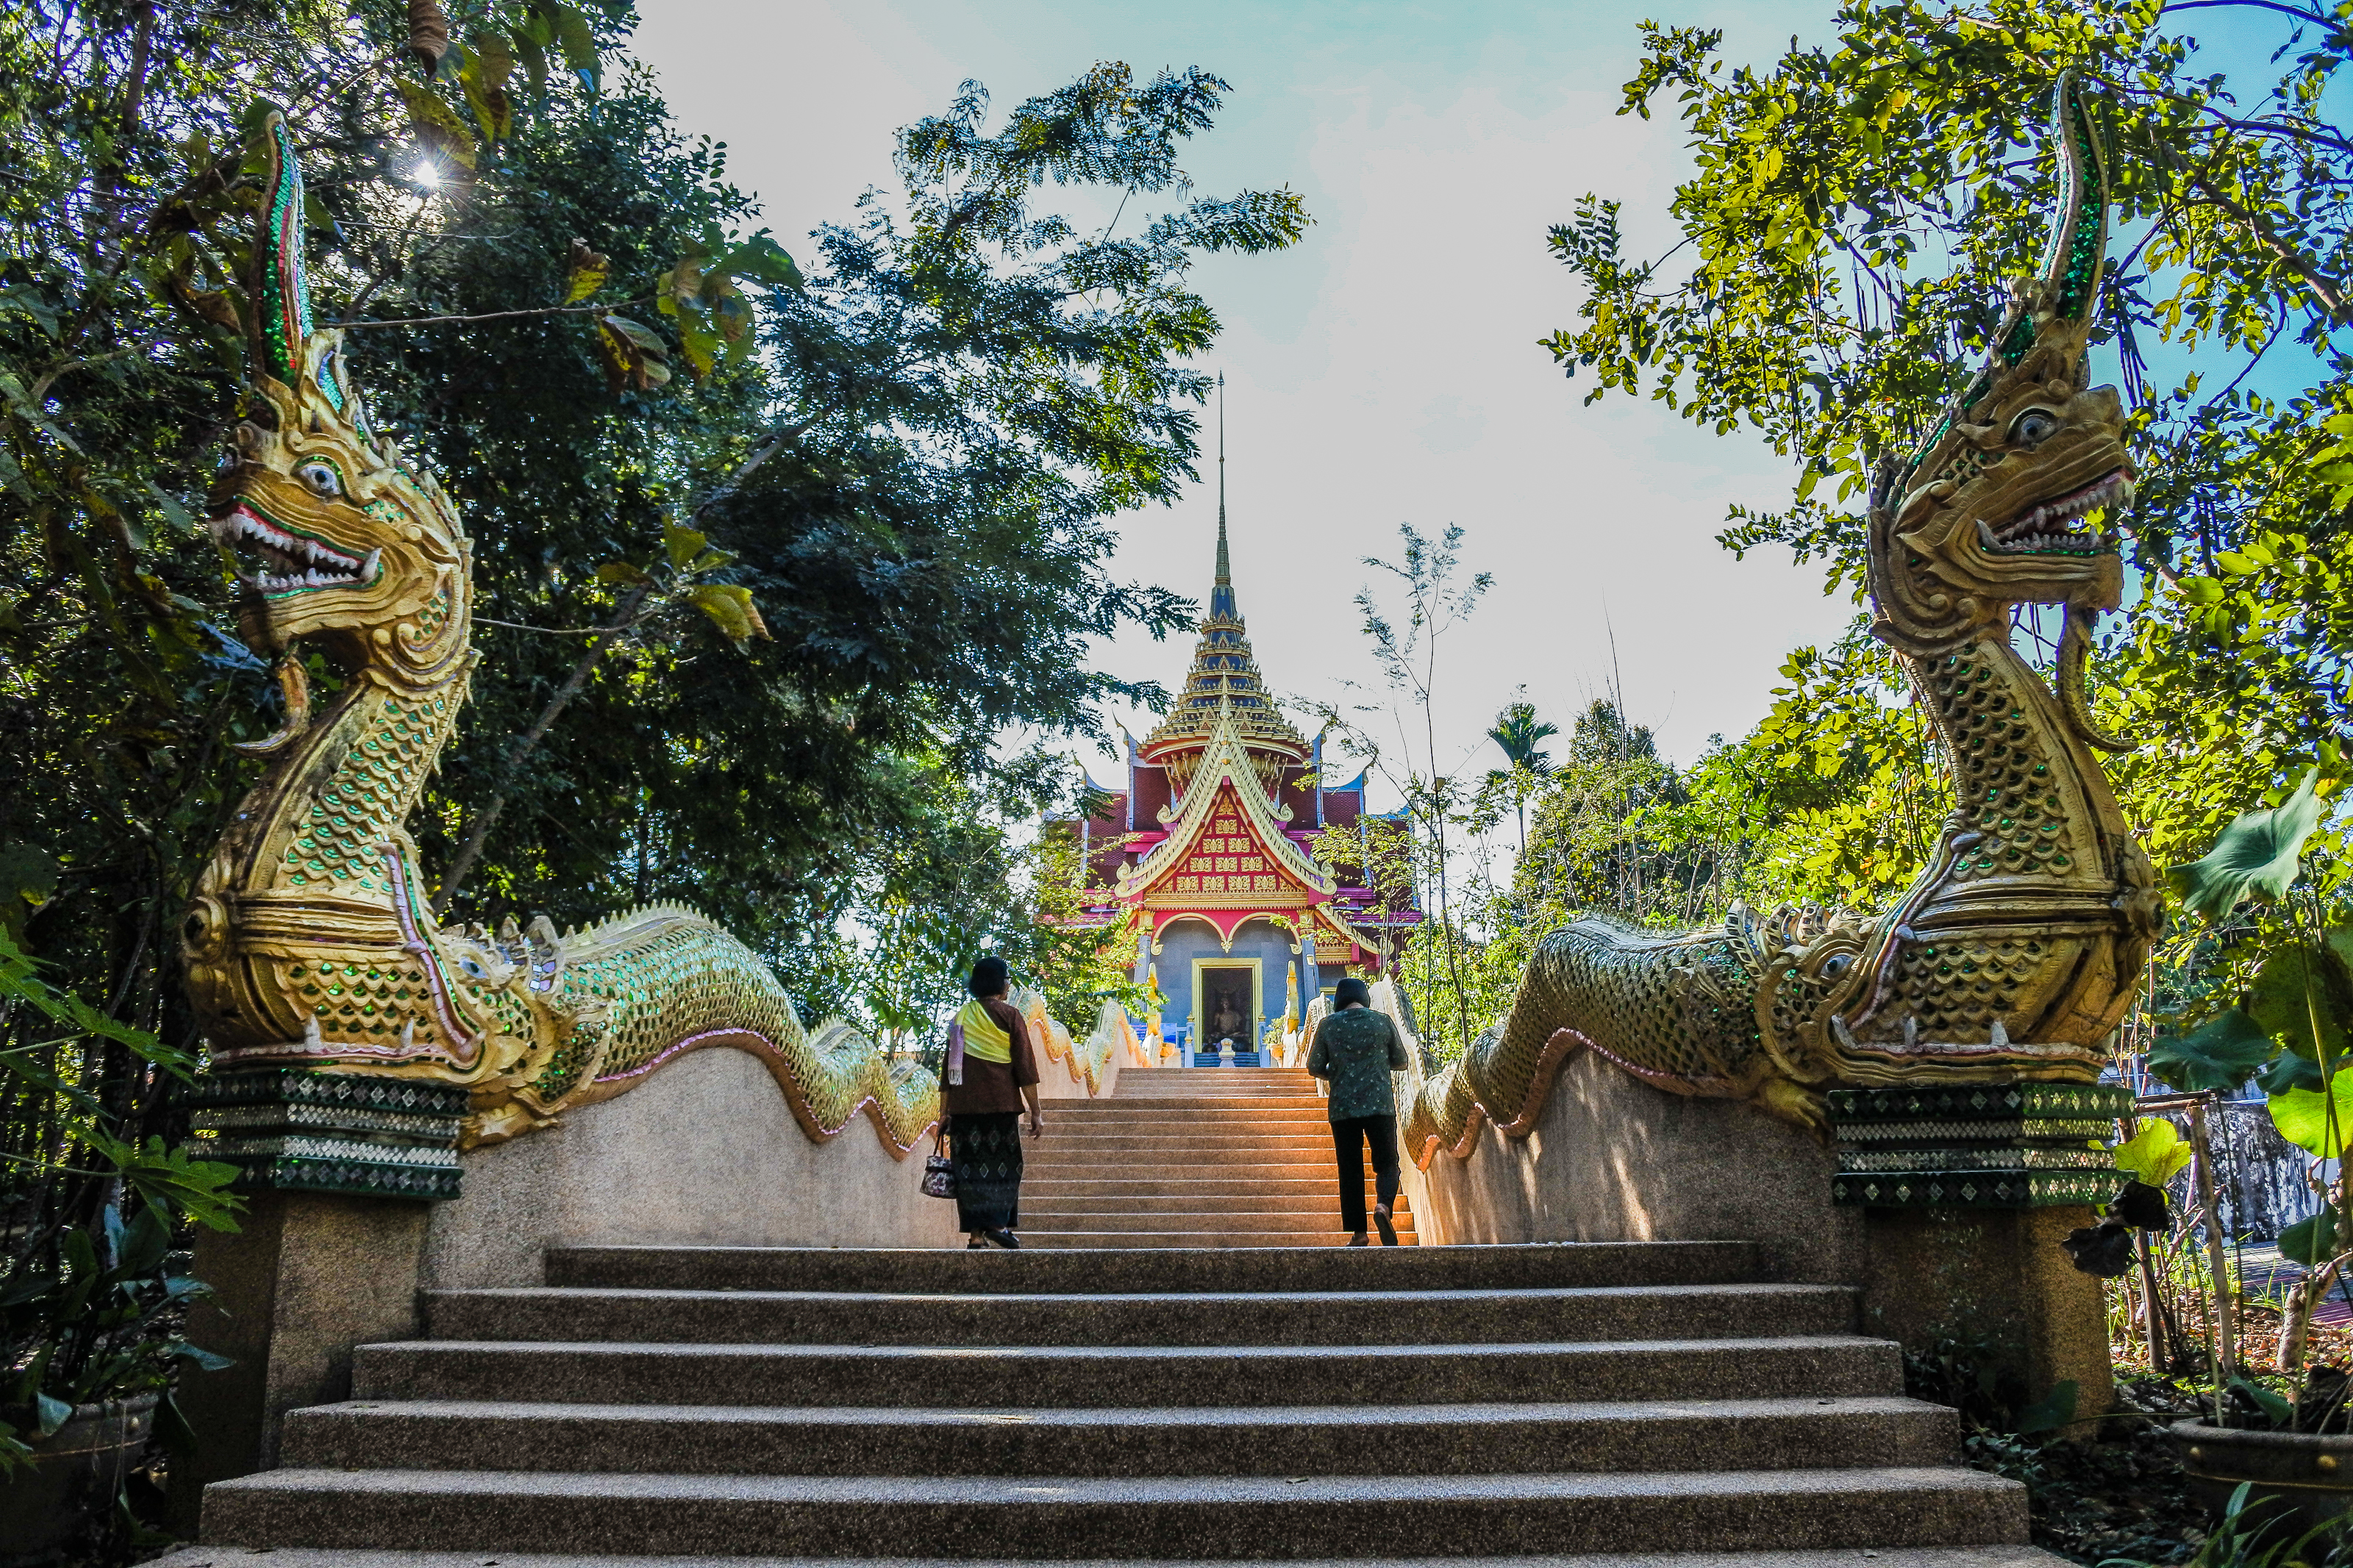
shadow, happy, skywalk, graceful, space, scene, cloud, beautiful, mountain, view, province, thailand, weather, landmark, border, sky, image, planet, nong khai province, wonderful, water, moon, field, background, telescope, woman, curve, sun, point, tourist, sphere, nongkhai, land, art, star, nature, abstract, wat, people, environment, mekong, sangkhom, sunset, lady, temple, river, travel, wat phataksua, landscape, walk, place of worship, building, tree, architecture, botany, tourism, plant, leisure, historic site, photography, tourist attraction, stairs, hindu temple, garden, walkway, vacation, house, world, city, shrine